Tres tristes tigres (novel)

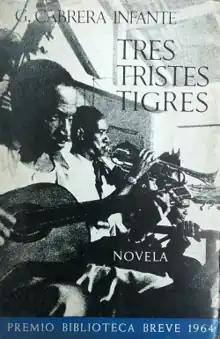
1967 first edition dust jacket (Seix Barral, Barcelona)

Tres tristes tigres, abbreviated as TTT, is the debut novel by Cuban writer Guillermo Cabrera Infante. The novel was first published in Spain in 1967. It was later translated into English by Donald Gardner and Suzanne Jill Levine and published in 1971 as Three Trapped Tigers.